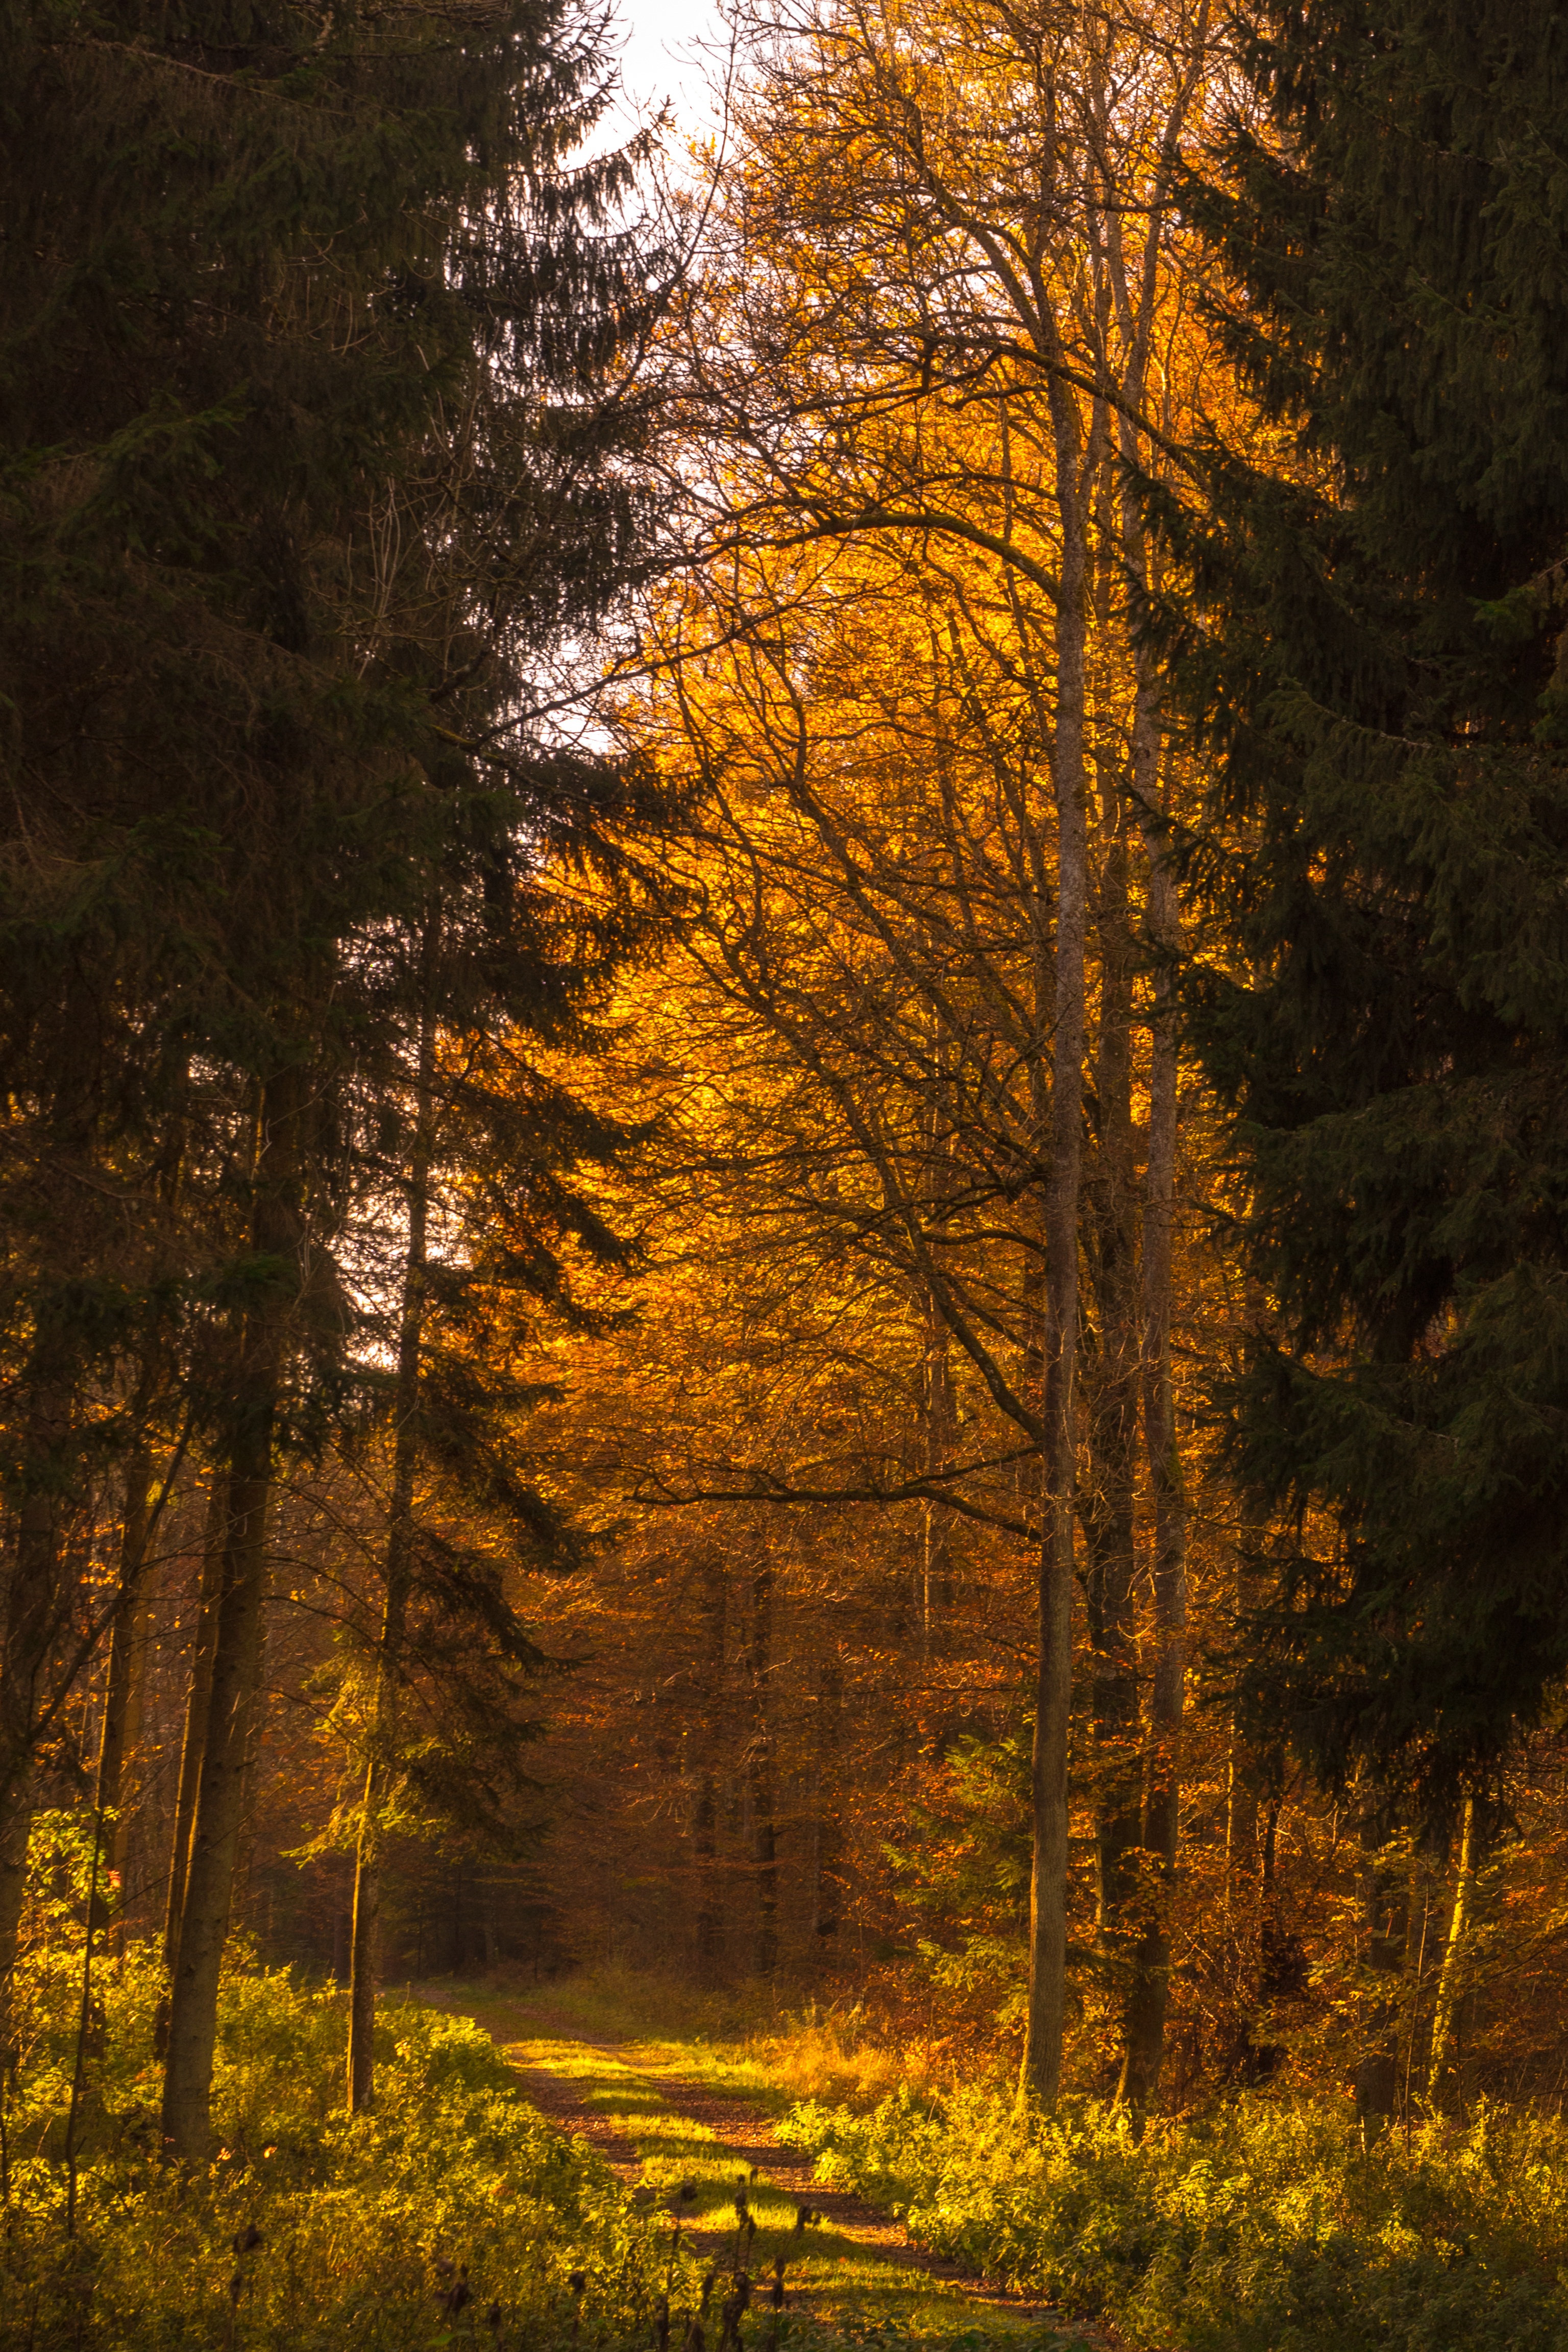
tree, nature, forest, wilderness, branch, light, plant, sun, sunset, trail, sunlight, morning, leaf, golden, reflection, color, autumn, season, trees, coloring, leaves, deciduous, woodland, habitat, mood, idyll, away, fall color, leaves in the autumn, autumn forest, evening sun, larch, ecosystem, golden autumn, back light, forest path, biome, natural environment, atmospheric phenomenon, woody plant, temperate broadleaf and mixed forest, temperate coniferous forest